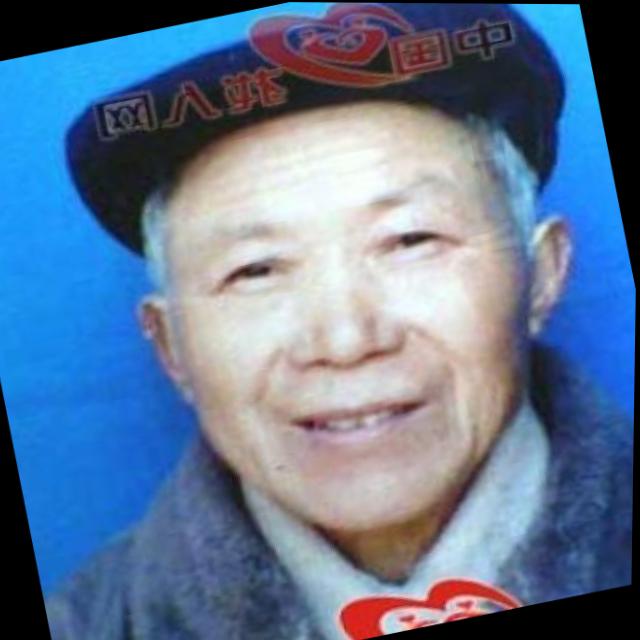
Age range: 65+